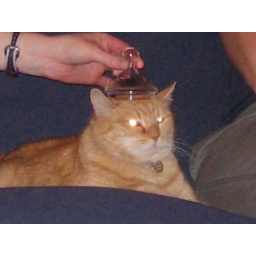
cat in new hat